Stoneygate

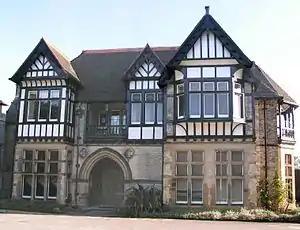
Brookfield on London Road, Thomas Fielding Johnson's family home

The name 'Stoneygate' originates in Old English as "stone road", and Ordnance Survey maps show the former route of the Roman Gartree Road leading south-east from Leicester towards Little Stretton, Medbourne, Corby and eventually, Colchester.